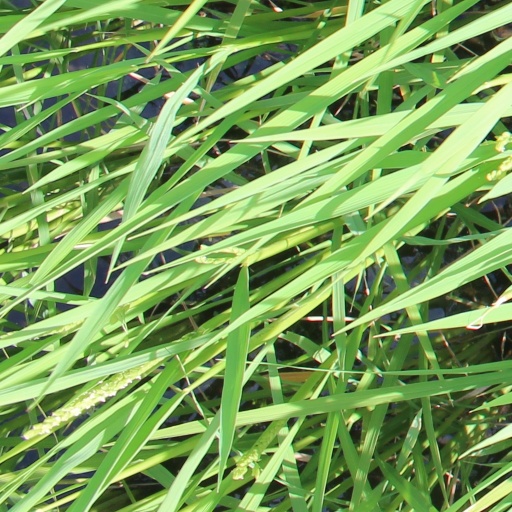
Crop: rice